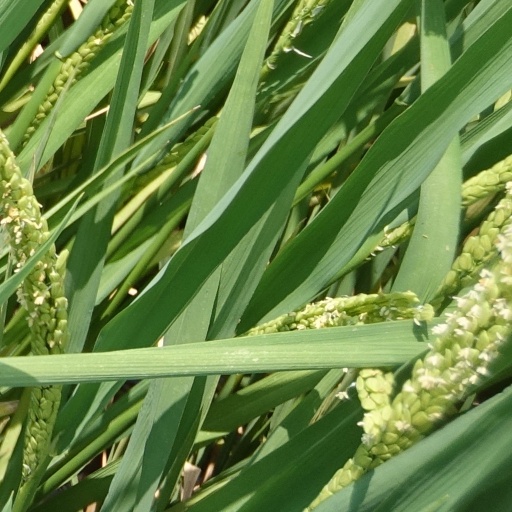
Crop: rice